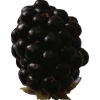
Label: blackberry